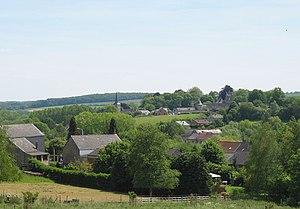
Berzée (Belgique), le village et le vieux château-ferme de la famille «
Cette page regroupe l'ensemble du patrimoine immobilier classé de la ville belge de Walcourt.
Berzée est une section de la ville belge de Walcourt située en Région wallonne dans la province de Namur.